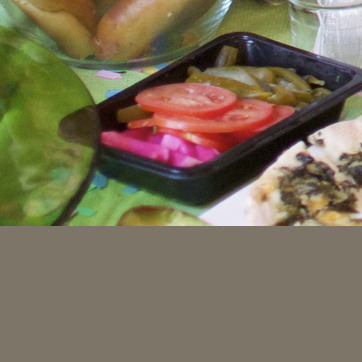
Material: plastic